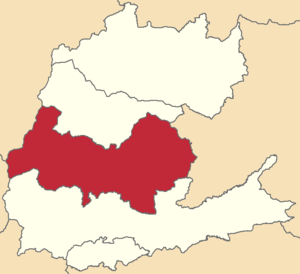
Archidona est un canton d'Équateur situé dans la province de Napo.